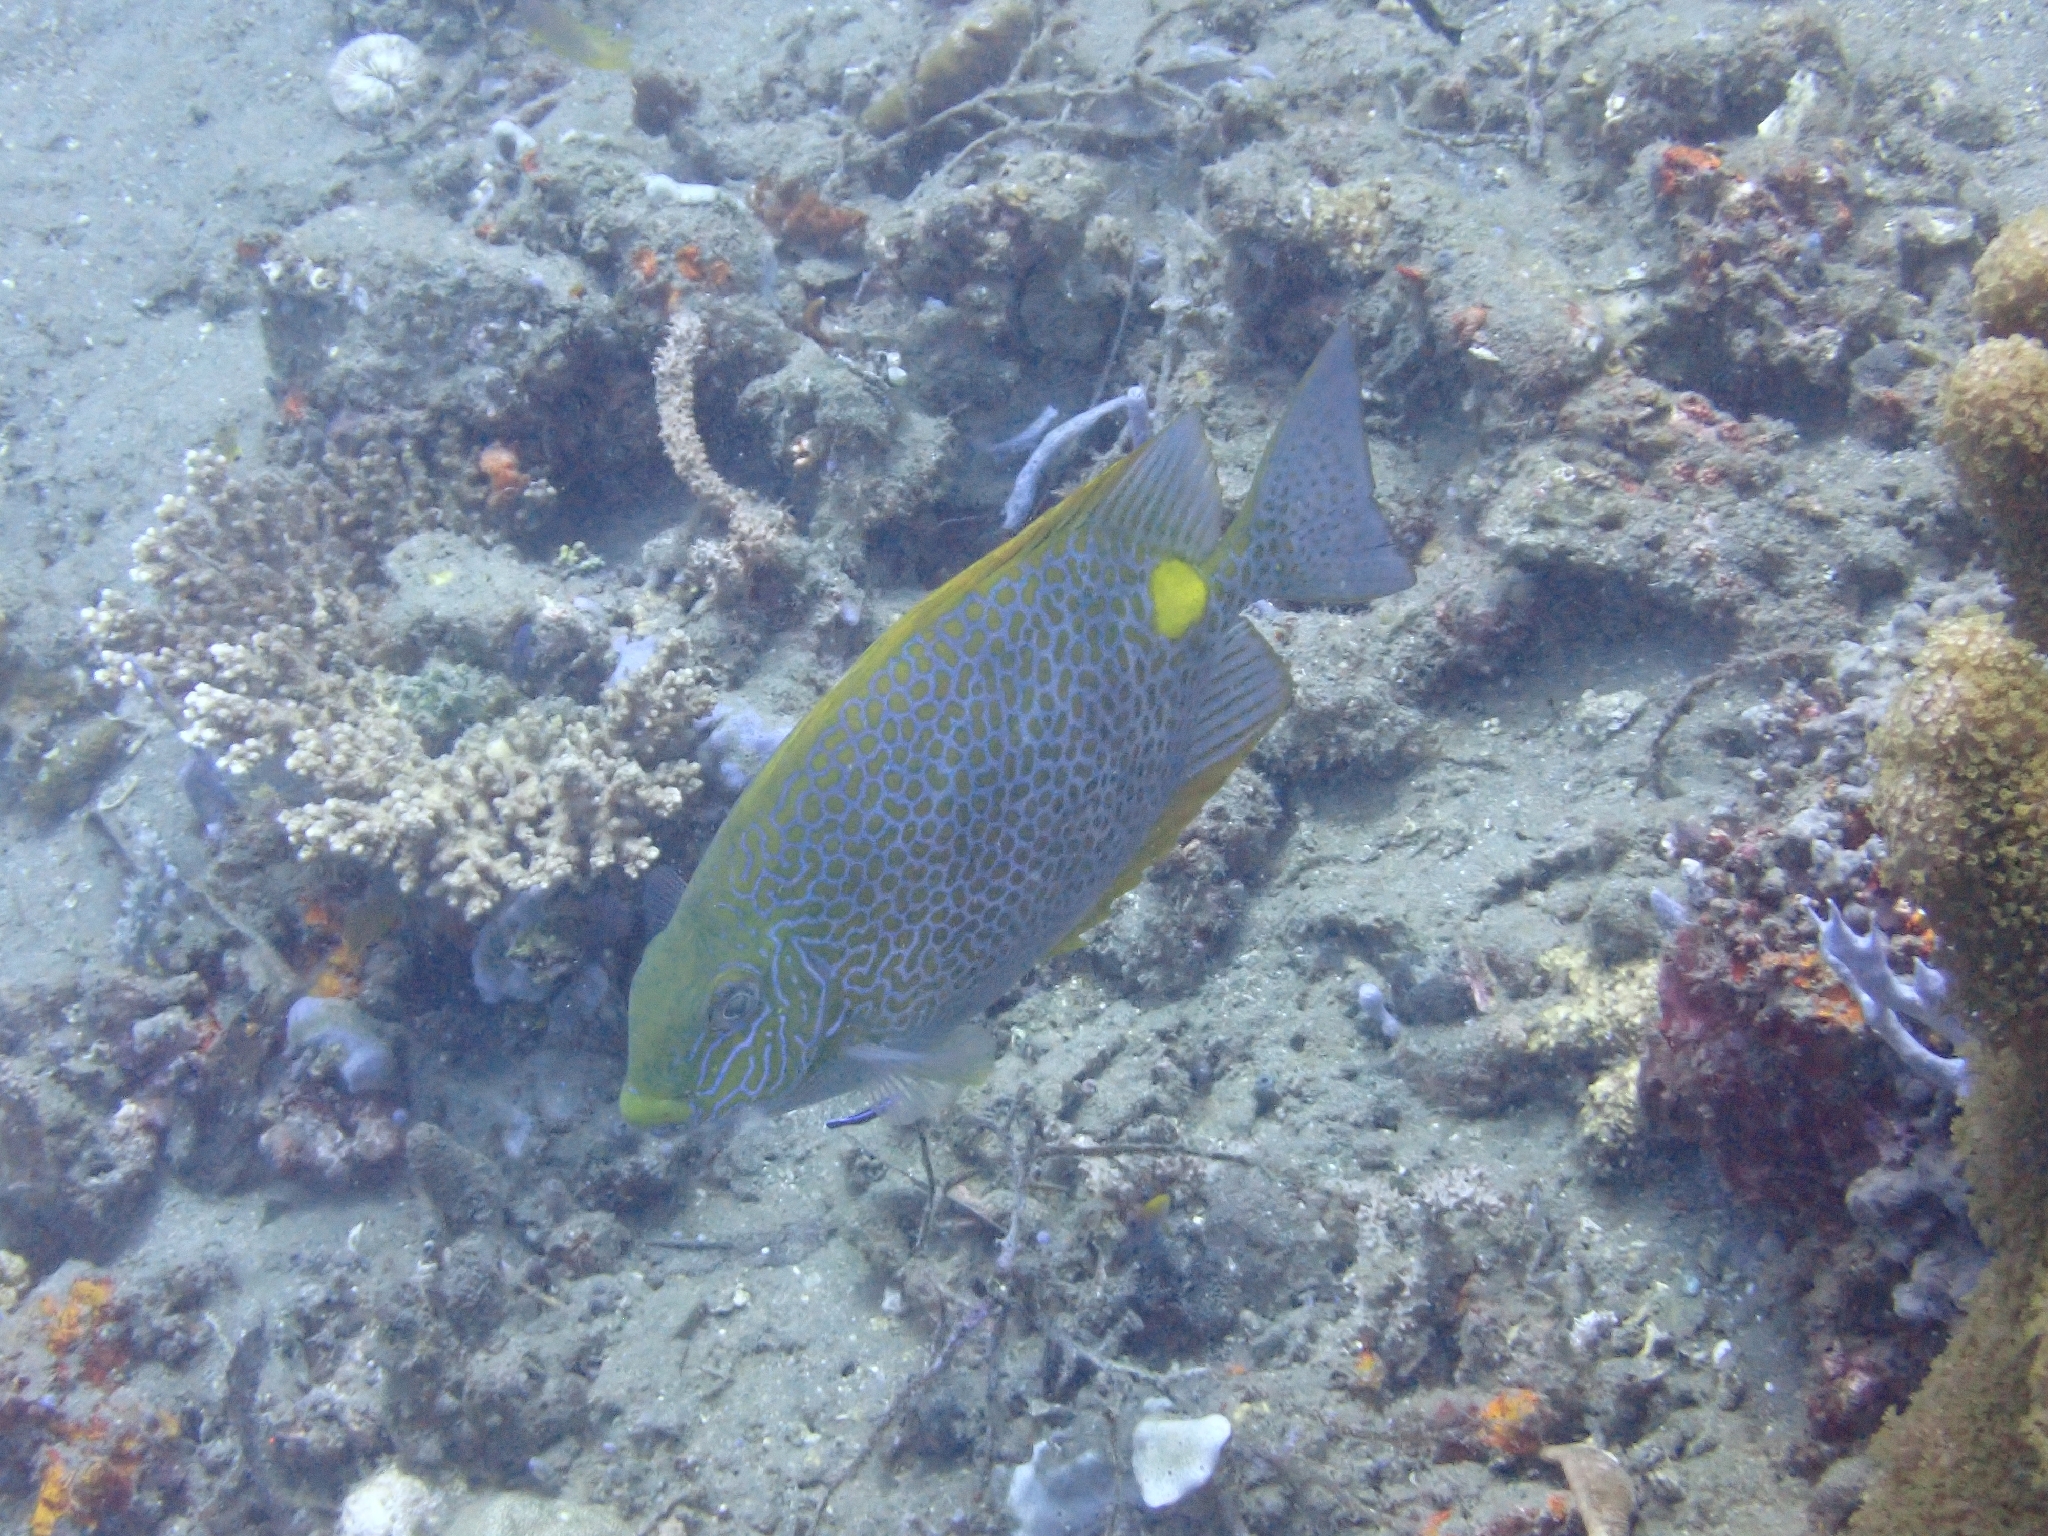
fish (species not among the labelled classes)